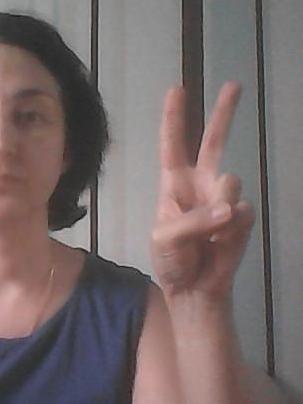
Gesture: peace